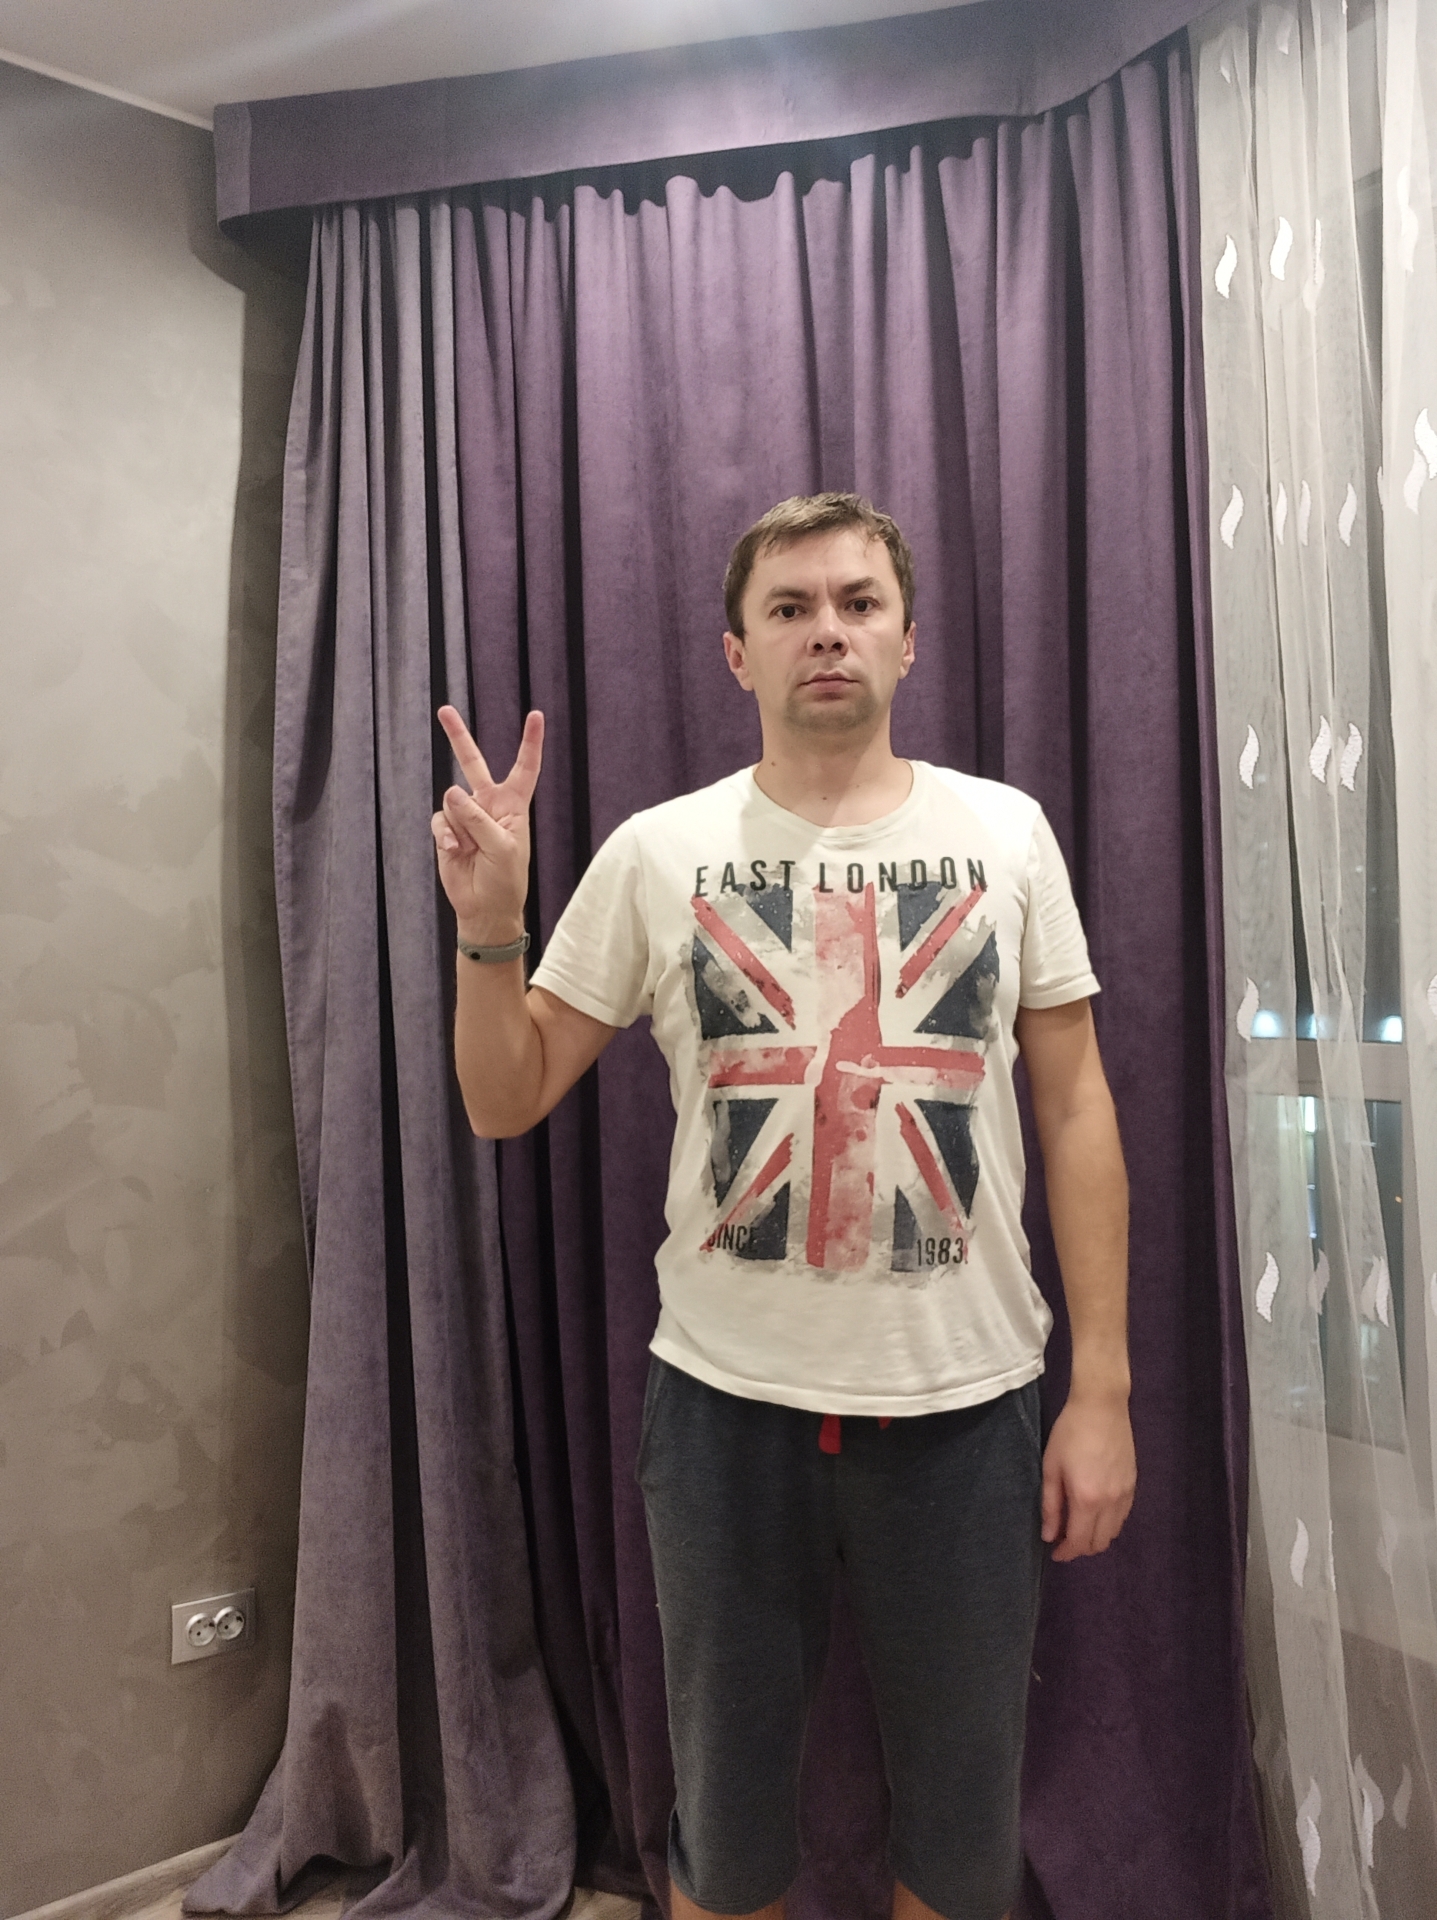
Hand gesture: peace